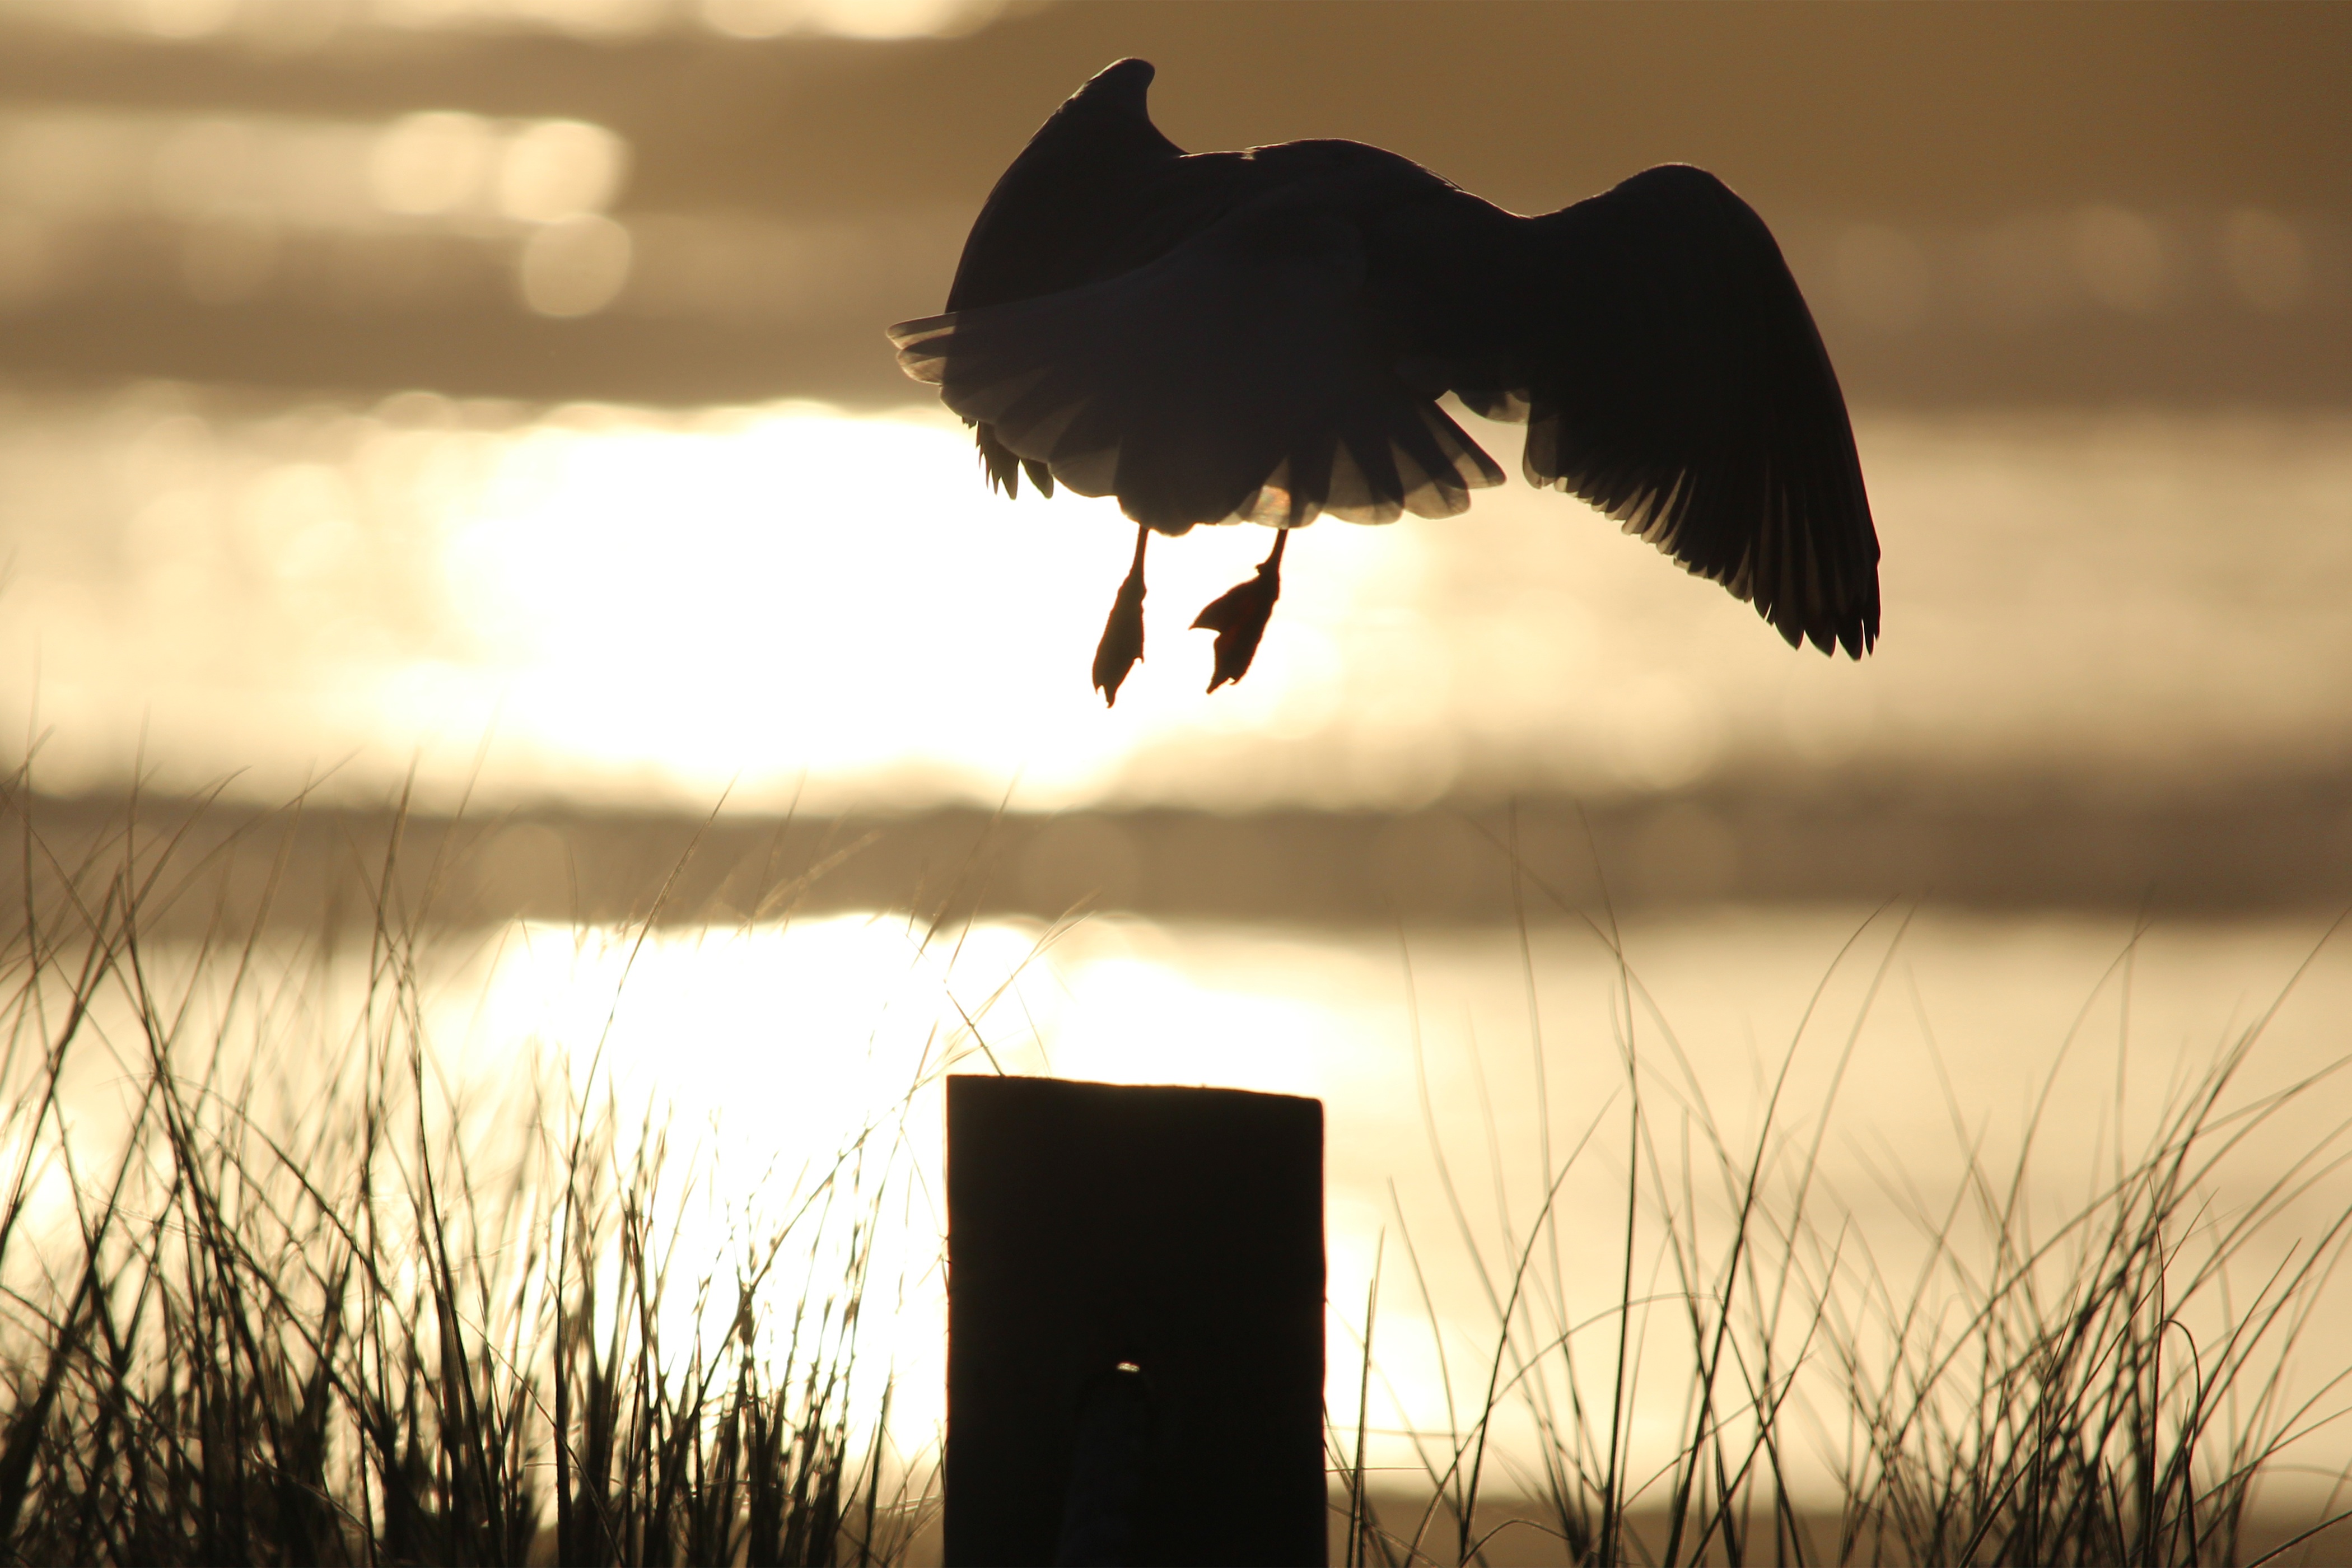
nature, silhouette, bird, wing, sunset, morning, wildlife, reflection, eagle, vertebrate